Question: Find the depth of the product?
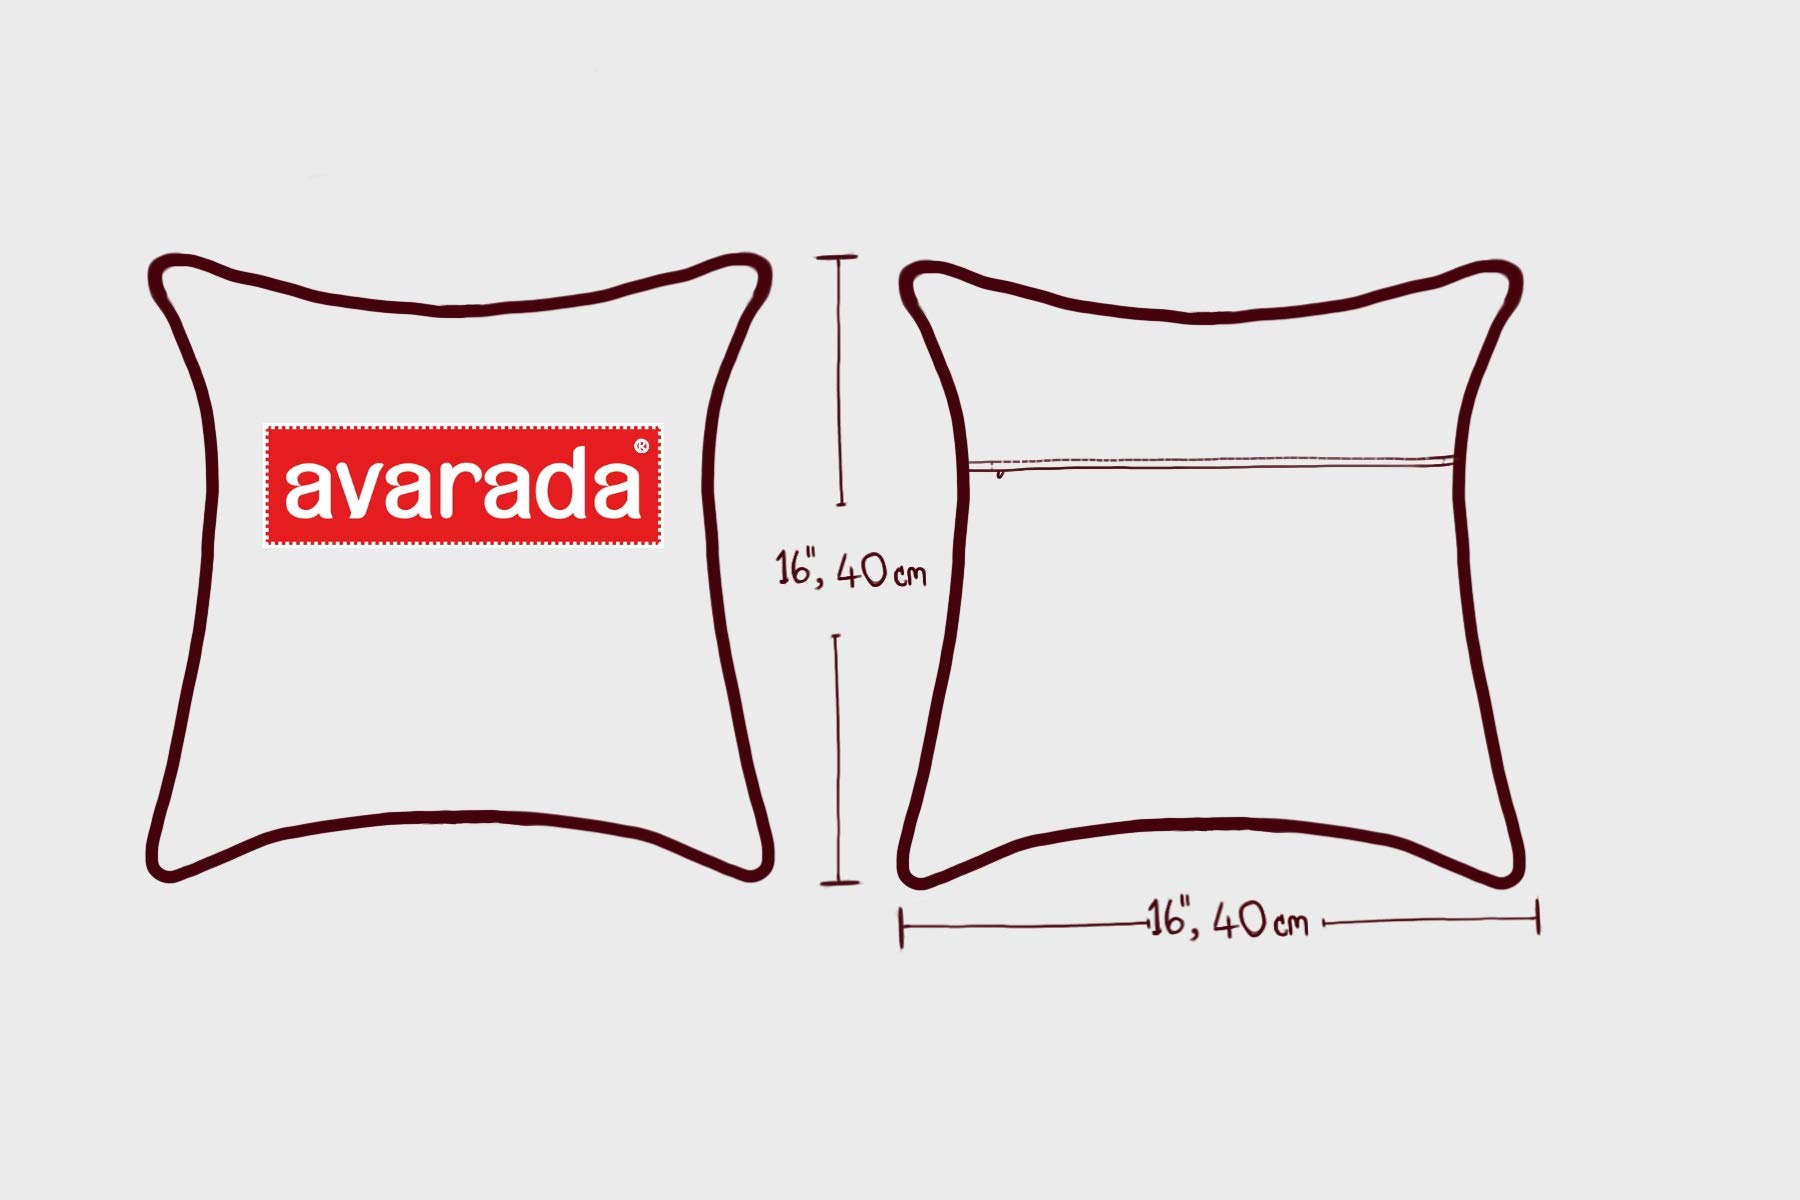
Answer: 16.0 inch